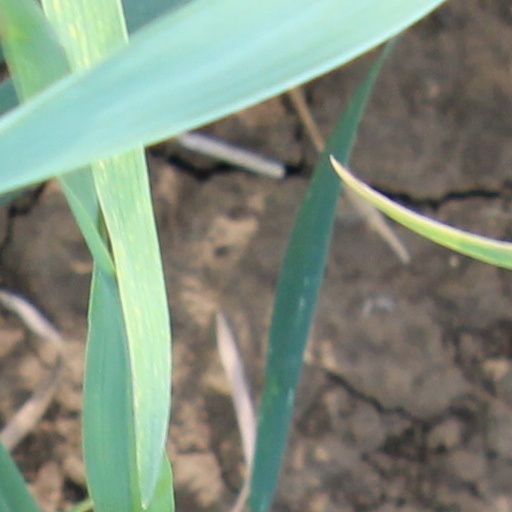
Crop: wheat